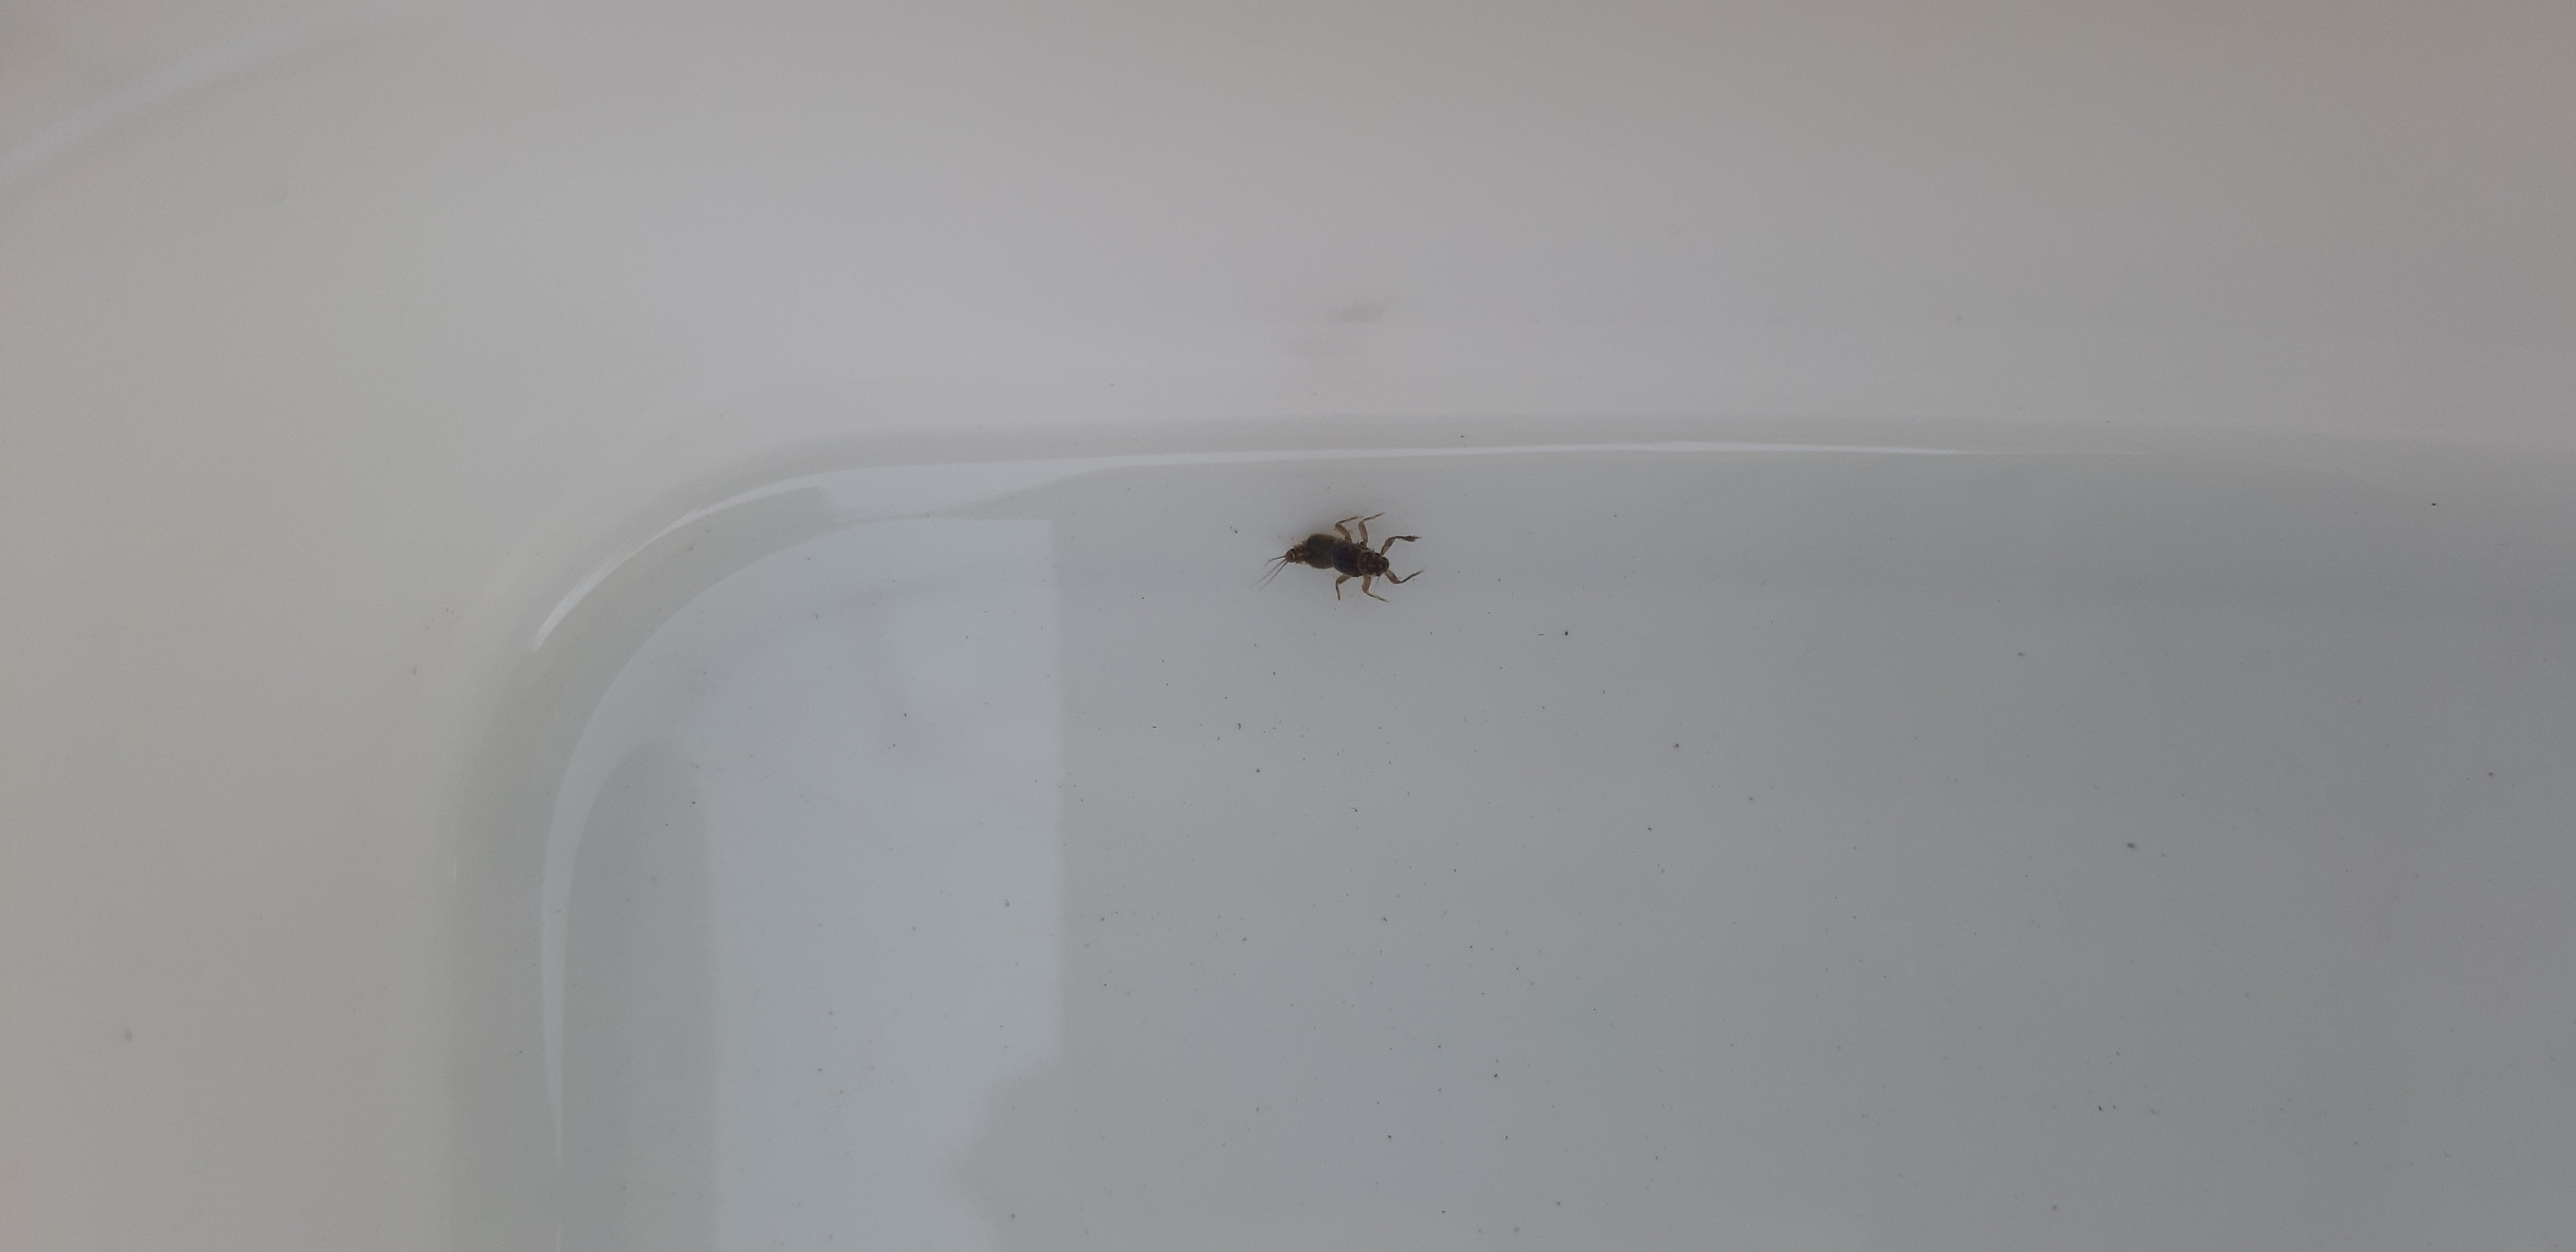
Macroinvertebrate group: other_mayflies